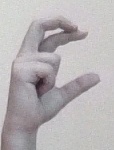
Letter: thal